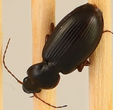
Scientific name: Synuchus impunctatus
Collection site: Harvard Forest & Quabbin Watershed NEON (HARV), plot HARV_005